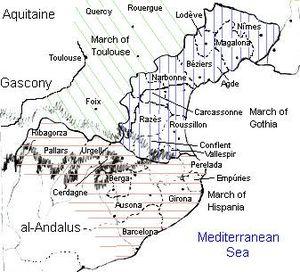
Le comté de Sobrarbe était l'un des anciens comtés pyrénéens formés au Moyen Age au début de la Reconquista. Il se constitua autour de la haute vallée du Cinca et s'étendit jusqu'au XIᵉ siècle, au point que ses limites correspondent à l'actuelle comarque de Sobrarbe.